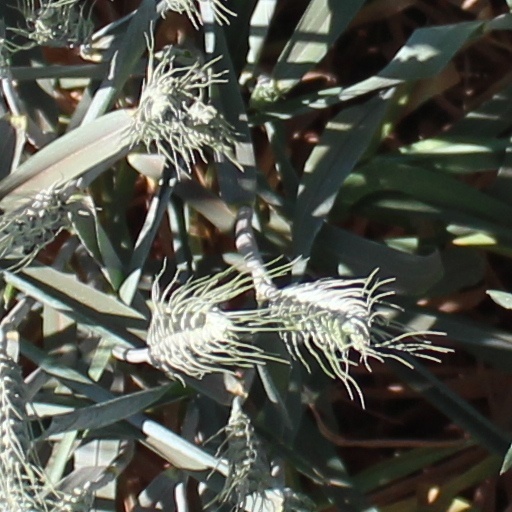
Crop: wheat